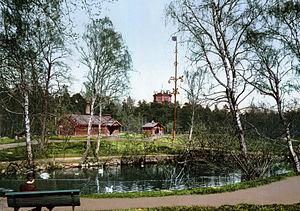
Skansen est un musée de plein air à vocation ethnologique ainsi qu'un parc zoologique situé sur l'île de Djurgården à Stockholm. Il a été fondé en 1891 par Artur Hazelius afin de montrer le mode de vie en Suède durant les siècles passés.